Yogachara

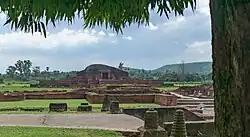
Panorama of the site of Vikramaśīla university (Bhagalpur district, Bihar). Vikramaśīla was an important center for late Indian Yogacara scholars, including the great panditas like Jñānaśrīmitra and Ratnākaraśānti.

According to Lusthaus, the synthetic Yogācāra-tathāgatagarbha school accepted the definition of "tathāgatagarbha" (the buddha-womb, buddha-source, or "buddha-within") as "permanent, pleasurable, "self", and pure" ("nitya, sukha, ātman, śuddha") which is found in various "tathāgatagarbha sutras." This hybrid school eventually went on to link the "tathāgatagarbha" with the "ālaya-vijñāna" doctrine. Some key sources of this tendency are the "Laṅkāvatāra Sūtra", "Ratnagotravibhāga" ("Uttaratantra"), and in China the "Awakening of Faith."